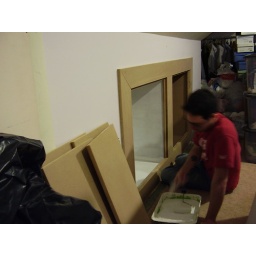
Steve painting built-ins in knee wall space, upstairs bedroom 10.14.09